Antoine Lavoisier

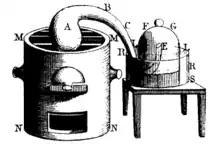
Antoine Lavoisier's phlogiston experiment. Engraving by Mme Lavoisier in the 1780s taken from "Traité Élémentaire de Chimie" (Elementary treatise on chemistry)

As the French Revolution gained momentum, attacks mounted on the deeply unpopular "Ferme générale", and it was eventually abolished in March 1791. In 1792 Lavoisier was forced to resign from his post on the Gunpowder Commission and to move from his house and laboratory at the Royal Arsenal. On 8 August 1793, all the learned societies, including the Academy of Sciences, were suppressed at the request of Abbé Grégoire.